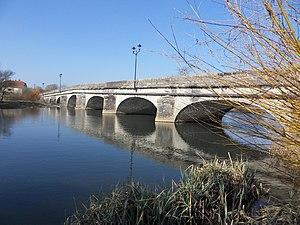
Faverney (Haute-Saône) - Pont des Bénédictins sur la rivière ""La Lanterne"""
La communauté de communes Terres de Saône est une communauté de communes française, située dans le département de la Haute-Saône en région Bourgogne-Franche-Comté.
Liste des cours d'eau qui traversent, en partie ou en totalité, le département de la Haute-Saône. La liste présente les cours d'eau, généralement de plus de 10 km de longueur sauf exceptions, par ordre alphabétique, par fleuves et bassin versant, par station hydrologique, puis par organisme gestionnaire ou organisme de bassin. Ces cours d'eau représentent 3 449 km répartis en 1 397 km de cours d'eau de première catégorie et 2 052 km de cours d'eau de deuxième catégorie.
La Lanterne est une rivière de l'Est de la France, important affluent de la rive gauche de la Saône, et donc sous-affluent du Rhône.
Faverney est une commune française située dans le département de la Haute-Saône, en région Bourgogne-Franche-Comté. Elle bénéficie du label de Cité de Caractère de Bourgogne-Franche-Comté.